Answer in natural language. Considering the relative positions, where is brown colour cube shape wooden material with respect to dark red upholstered chair with wooden legs? Choose between the following options: above or below
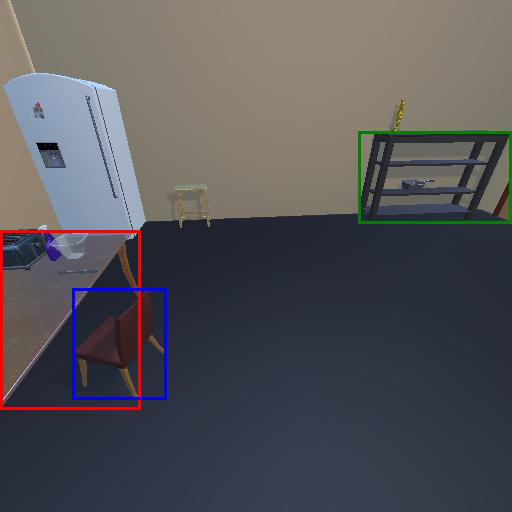
<answer>above</answer>